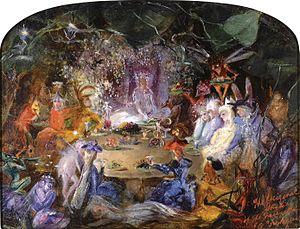
Jonathan Strange et Mr Norrell est un roman de fantasy écrit par l'auteur britannique Susanna Clarke. Premier ouvrage de l'auteur, le roman est sorti en 2004 en Angleterre, aux éditions Bloomsbury. Il a été édité en France par les éditions Robert Laffont en 2007.
La fée, être légendaire issu des croyances populaires, est abondamment représentée dans l'art et la littérature. Les premières remontent à l'Occident médiéval, époque qui voit la naissance littéraire des fées Morgane, Viviane, ou encore Mélusine, toutes issues de traditions orales plus anciennes, grâce à des auteurs comme Marie de France et Chrétien de Troyes. Leur succès est éclipsé par les thèmes de la mythologie greco-romaine à l'arrivée de la Renaissance, mais les fées connaissent à nouveau une vague de popularité grâce au Songe d'une nuit d'été de William Shakespeare à la fin du XVIᵉ siècle, puis dans les contes de fées des XVIIᵉ et XVIIIᵉ siècles. Au XIXᵉ, le romantisme littéraire, et la renaissance celtique profitent à nouveau aux fées. La collecte des traditions folkloriques, l'intérêt pour les mythes, contes et légendes gagnent toute l'Europe, de même que les créations originales incluant des personnages féeriques. L'époque victorienne voit la naissance de la peinture féerique. Le XXᵉ siècle et ses productions « d'une extraordinaire richesse » incluent notamment la fée Clochette, devenue une icône de la culture populaire, mais aussi de nombreux films des studios Disney.